Barsaglina

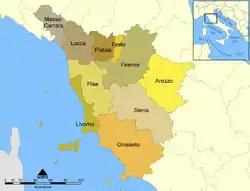
Barsaglina is most widely planted in the province of Massa and Carrara in northwest Tuscany.

In 2000, there were less than of Barsaglina planted in Italy, mostly in the province of Massa and Carrara in northwest Tuscany. Across the border in Liguria, some limited plantings of the grape are also found where it is known locally as "Massaretta". The grape is currently permitted in several IGT wines, including the generic Toscana IGT and Val di Magra which runs through the province of Massa and Carrara. The grape is also permitted in the DOC wines of Colli di Luna in Tuscany.